List of automobiles known for negative reception

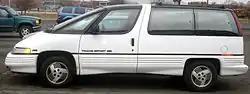
An early Pontiac Trans Sport, the side view of which may explain why the van was commonly nicknamed the "Dustbuster".

The Eagle Premier – also sold as the Dodge Monaco – was a large sedan developed as a joint venture between American Motors and Renault, launched after AMC was bought out by Chrysler. Chrysler established a new brand, Eagle, to market it. While a commercial failure, the Premier formed the basis of the company's successful LH platform cars, the 1993 Dodge Intrepid, Chrysler Concorde, and Eagle Vision. Naming it one of the dumbest cars ever imported to America, Jalopnik said it was "developed at the final moments of AMC's Renault clusterfuck before Chrysler took over. It's quite a story (seriously, it's even got a high-level Cold War assassination)!"